2010–2011 Queensland floods

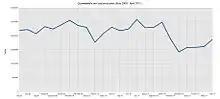
Queensland's raw coal production declined by more one third in late 2010 and was slow to recover

Queensland Treasurer Andrew Fraser said it was not possible to put a figure on the damage; "other than to say the damage bill is going to start with a "b" and not an "m"". The floods will cost the Australian economy at least A$10 billion. In figures released at the end of January 2011, the Insurance Council of Australia calculated that 38,460 individual claims were lodged with insurers which were worth A$1.51 billion. Nearly half of those claims were for damage to homes and more than half were made by those living in Brisbane.